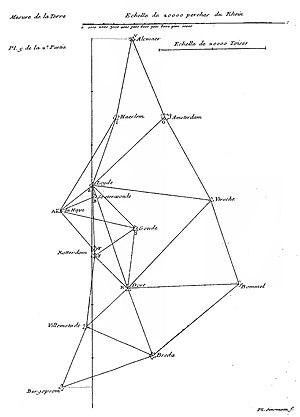
Triangulation principale de Snellius par Jacques Cassini.
Une méridienne est un arc de méridien déterminé par triangulation géodésique et mesures astronomiques. Une de ses finalités premières est de déterminer la grandeur d'un degré de méridien terrestre, en un lieu, pour « mesurer la Terre ».